Guerra de Empresas (2010)

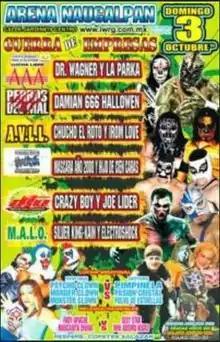
Official poster depicting a variety of wrestlers on the show

Guerra de Empresas (2010) (Spanish for "War of the Promotions") was the first annual professional wrestling major event produced by Mexican professional wrestling promotion International Wrestling Revolution Group (IWRG), which took place on October 2, 2010 in Arena Naucalpan, Naucalpan, State of Mexico, Mexico. IWRG's "Guerra de Empresas" series of events all center around inter-promotional competition with tag teams representing IWRG as well as a number of other wrestling promotions represented by one or more tag teams. While wrestlers all represented their "home" promotion most had competed on IWRG events prior to this event, either through IWRG's working relationship with AAA or due to be in independent contractors and not signed exclusively with one specific wrestling promotion. The show was held on the anniversary of IWRG, but not officially promoted as an anniversary show.